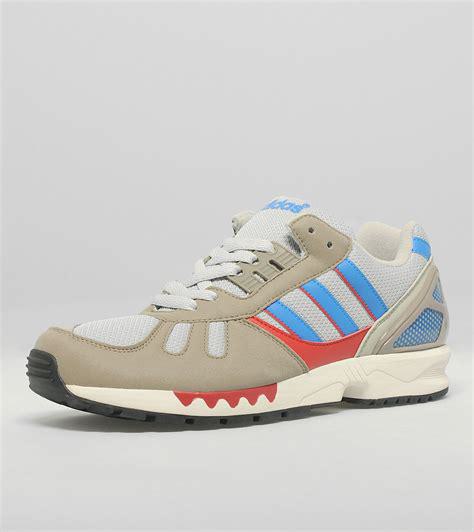
Brand: Adidas
Model: ZX Torsion